Fourteenth Ordinary General Assembly of the Synod of Bishops

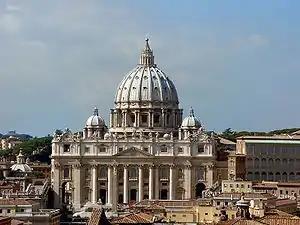

The Fourteenth Ordinary General Assembly of the Synod of Bishops, popularly referred to as the Synod on the Family, took place from 4 to 25 October 2015 with the theme of "the vocation and mission of the family in the Church and in the contemporary world." It was "reflect[ing] further on the points discussed" at the 2014 Third Extraordinary General Assembly of the Synod of Bishops "so as to formulate appropriate pastoral guidelines" for the pastoral care of the person and the family. The 2014 assembly of the synod, called to define the "status quaestionis" (current situation) and to collect the participants' experiences and proposals, can be understood as a preparation for the 2015 assembly, but they are meant to "form a single organic unity." It took place in the Synod Hall in the Paul VI Audience Hall in Vatican City.